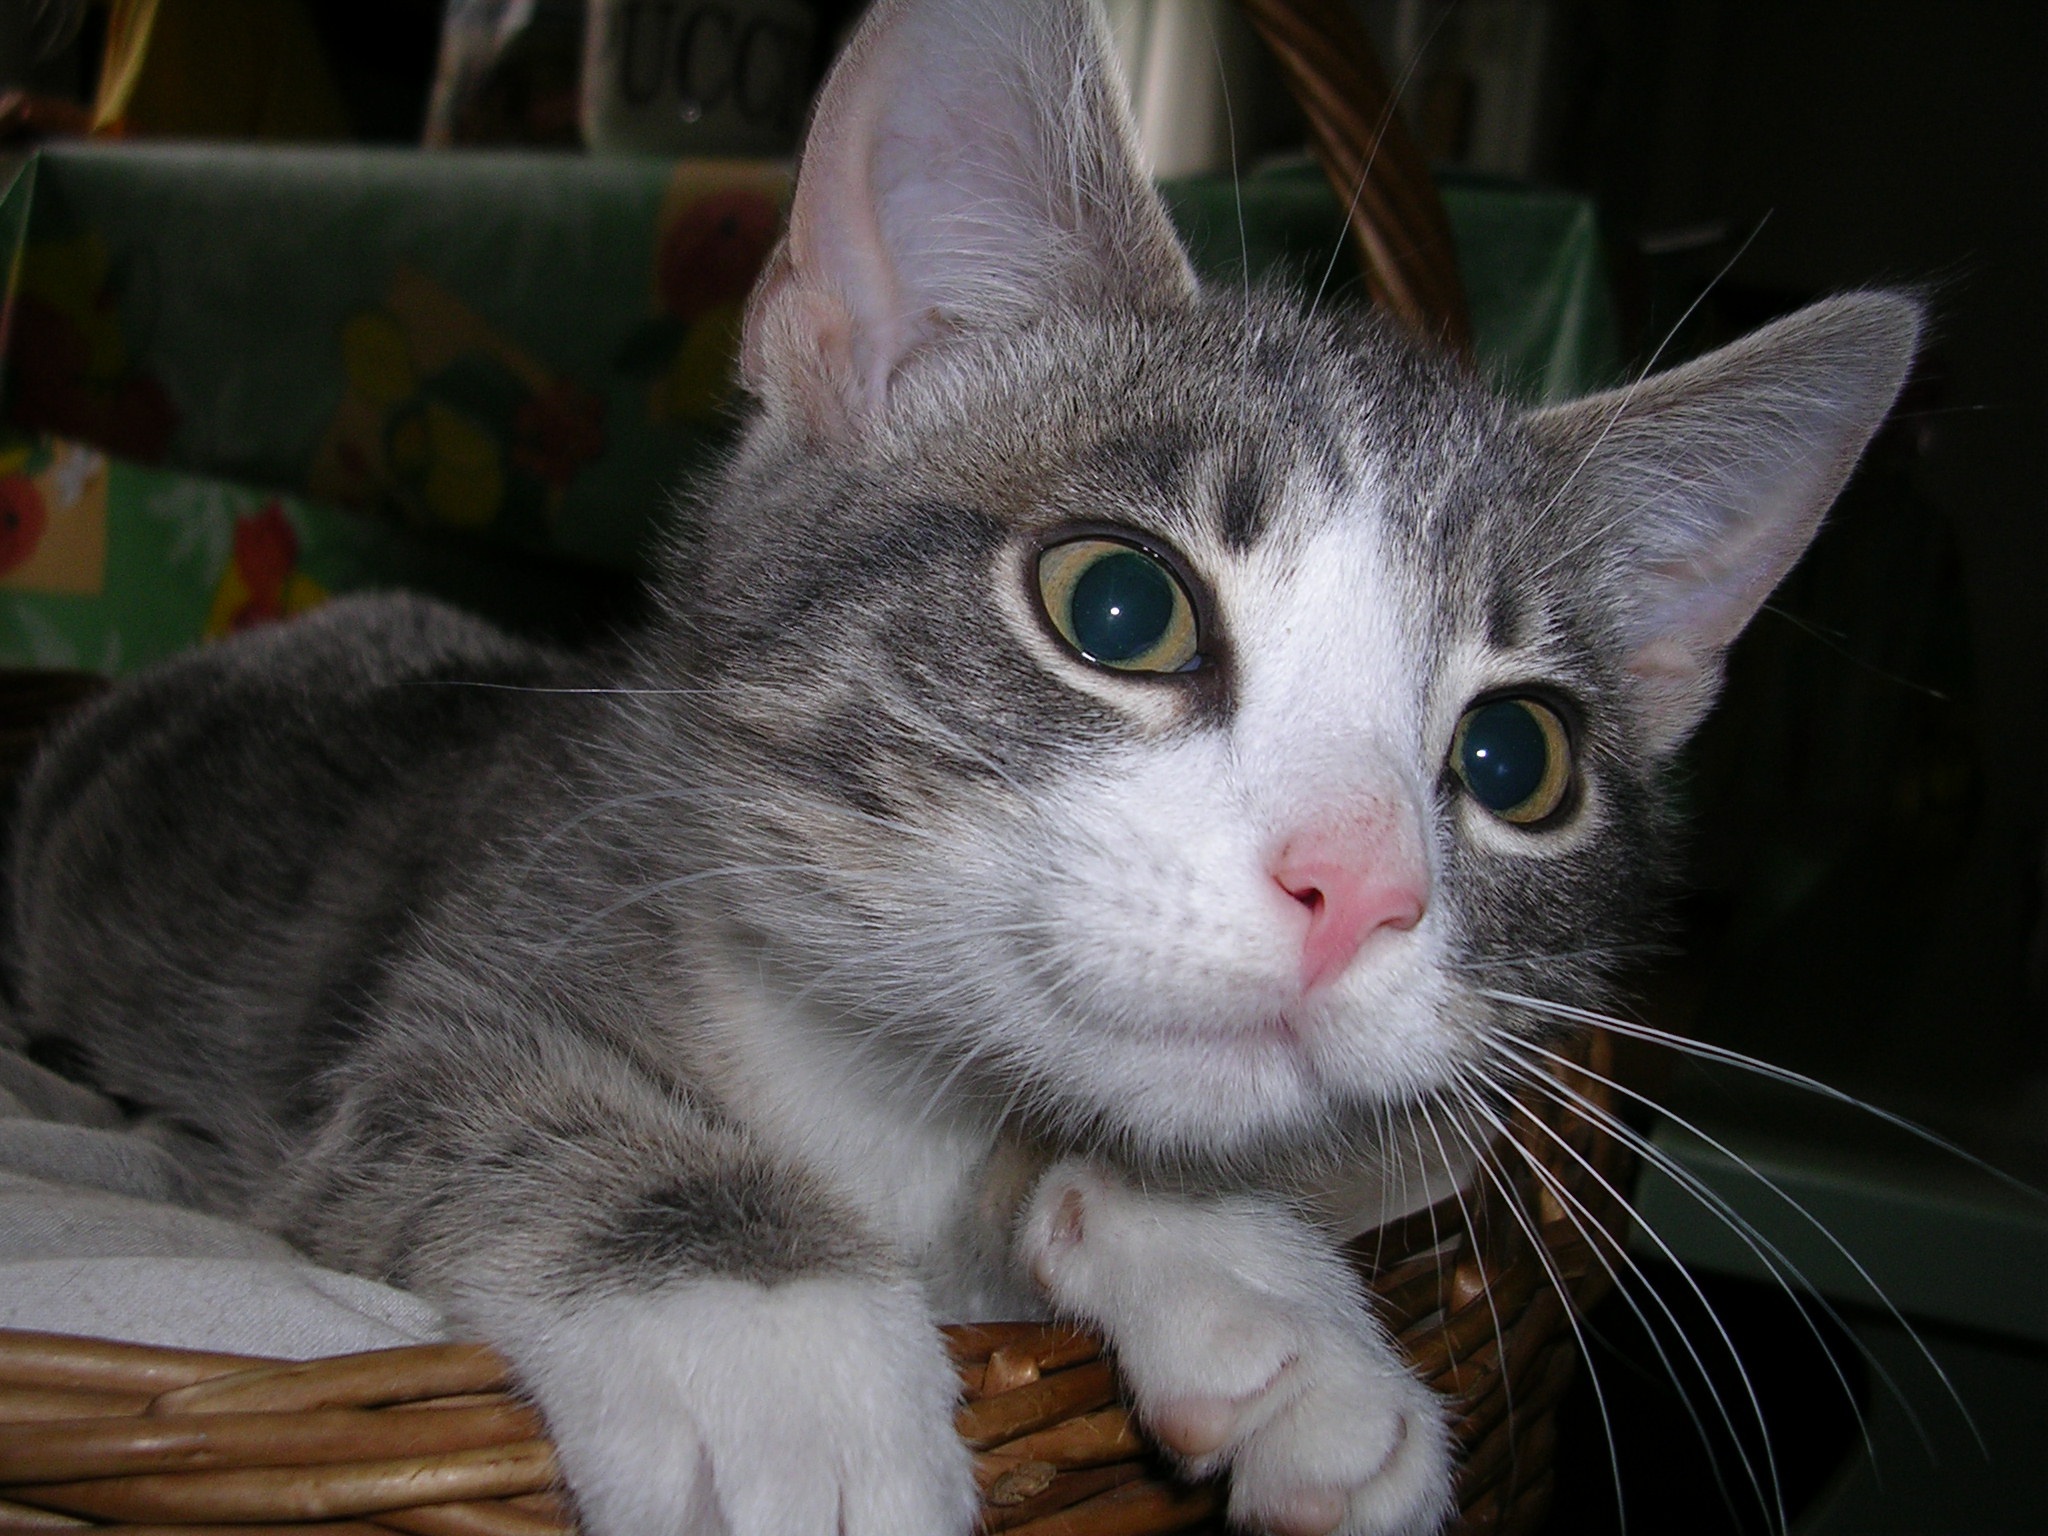
cute, pet, kitten, cat, mammal, gray, smile, nose, whiskers, look, vertebrate, tabby cat, european shorthair, small to medium sized cats, cat like mammal, domestic short haired cat, american shorthair